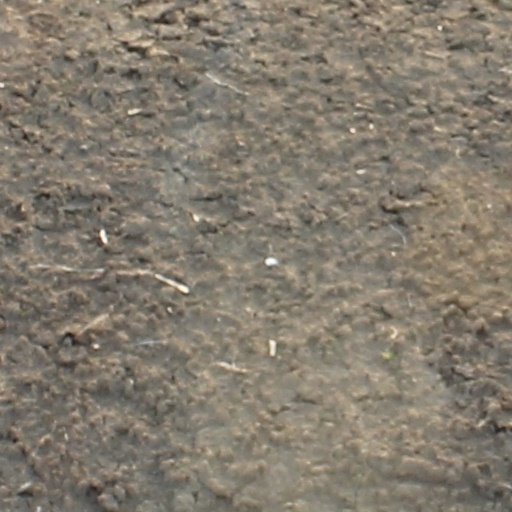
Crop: wheat